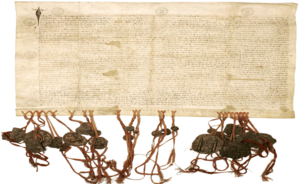
Gosuin van Goetsenhoven porte un nom de famille qui fait référence au village du même nom, appelé officiellement en néerlandais moderne Goetsenhoven et connu en français sous le nom de Gossoncourt. Le village de Gossoncourt, situé près de Tirlemont, en Belgique, dans le Brabant flamand, s'est constitué au XIᵉ siècle. Selon l'étymologie, il s'est développé en référence à une ferme, à une manse ou à un manoir ayant appartenu à un seigneur dénommé Gozelen, Goson, ou Gosuin.
La charte de Cortenbergh, qui garantit les droits de la ville, est une charte signée le 27 septembre 1312 à Cortenbergh, dans la grande salle de l'abbaye des Bénédictins, aujourd'hui disparue, par le duc Jean II de Brabant, quelques semaines avant sa mort, et quelques nobles. Son intérêt historique est de plus s'apparenter à une constitution adressée à tout le Brabant qu'à un catalogue de privilèges accordés à Cortenbergh, et d'être un des premiers actes de l'Europe féodale à limiter le pouvoir des Princes. Elle est considérée comme la Magna Carta du Duché de Brabant.